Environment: real
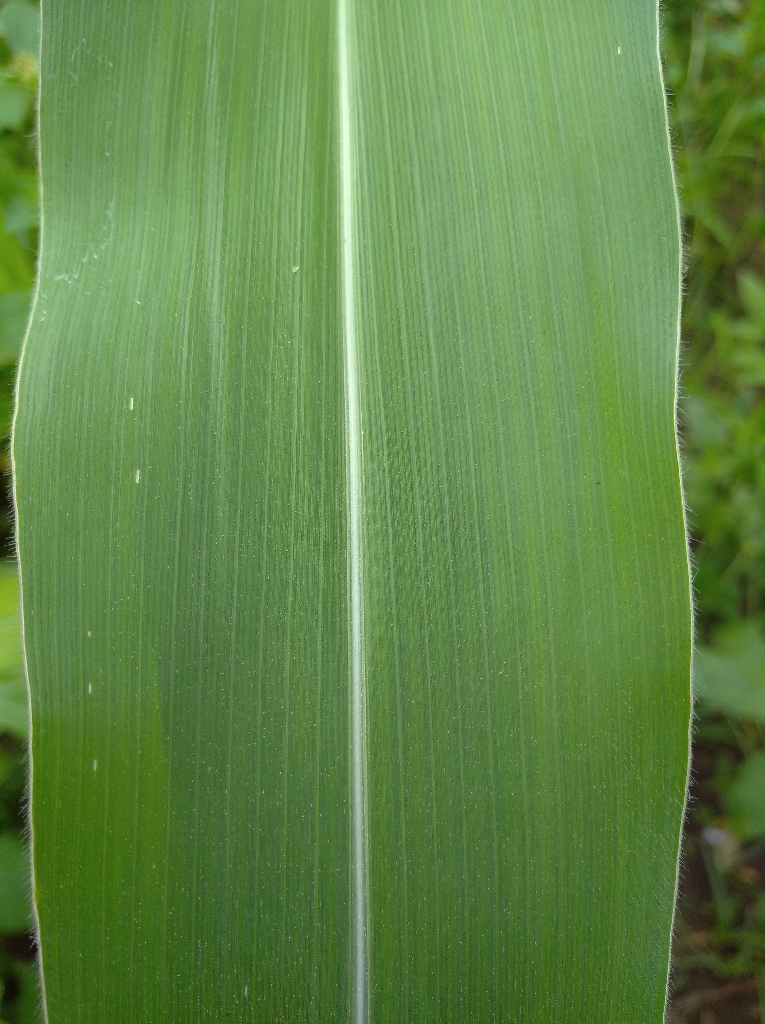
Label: healthy